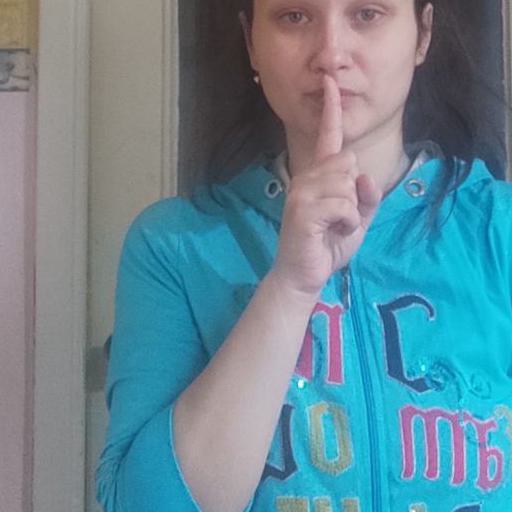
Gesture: mute